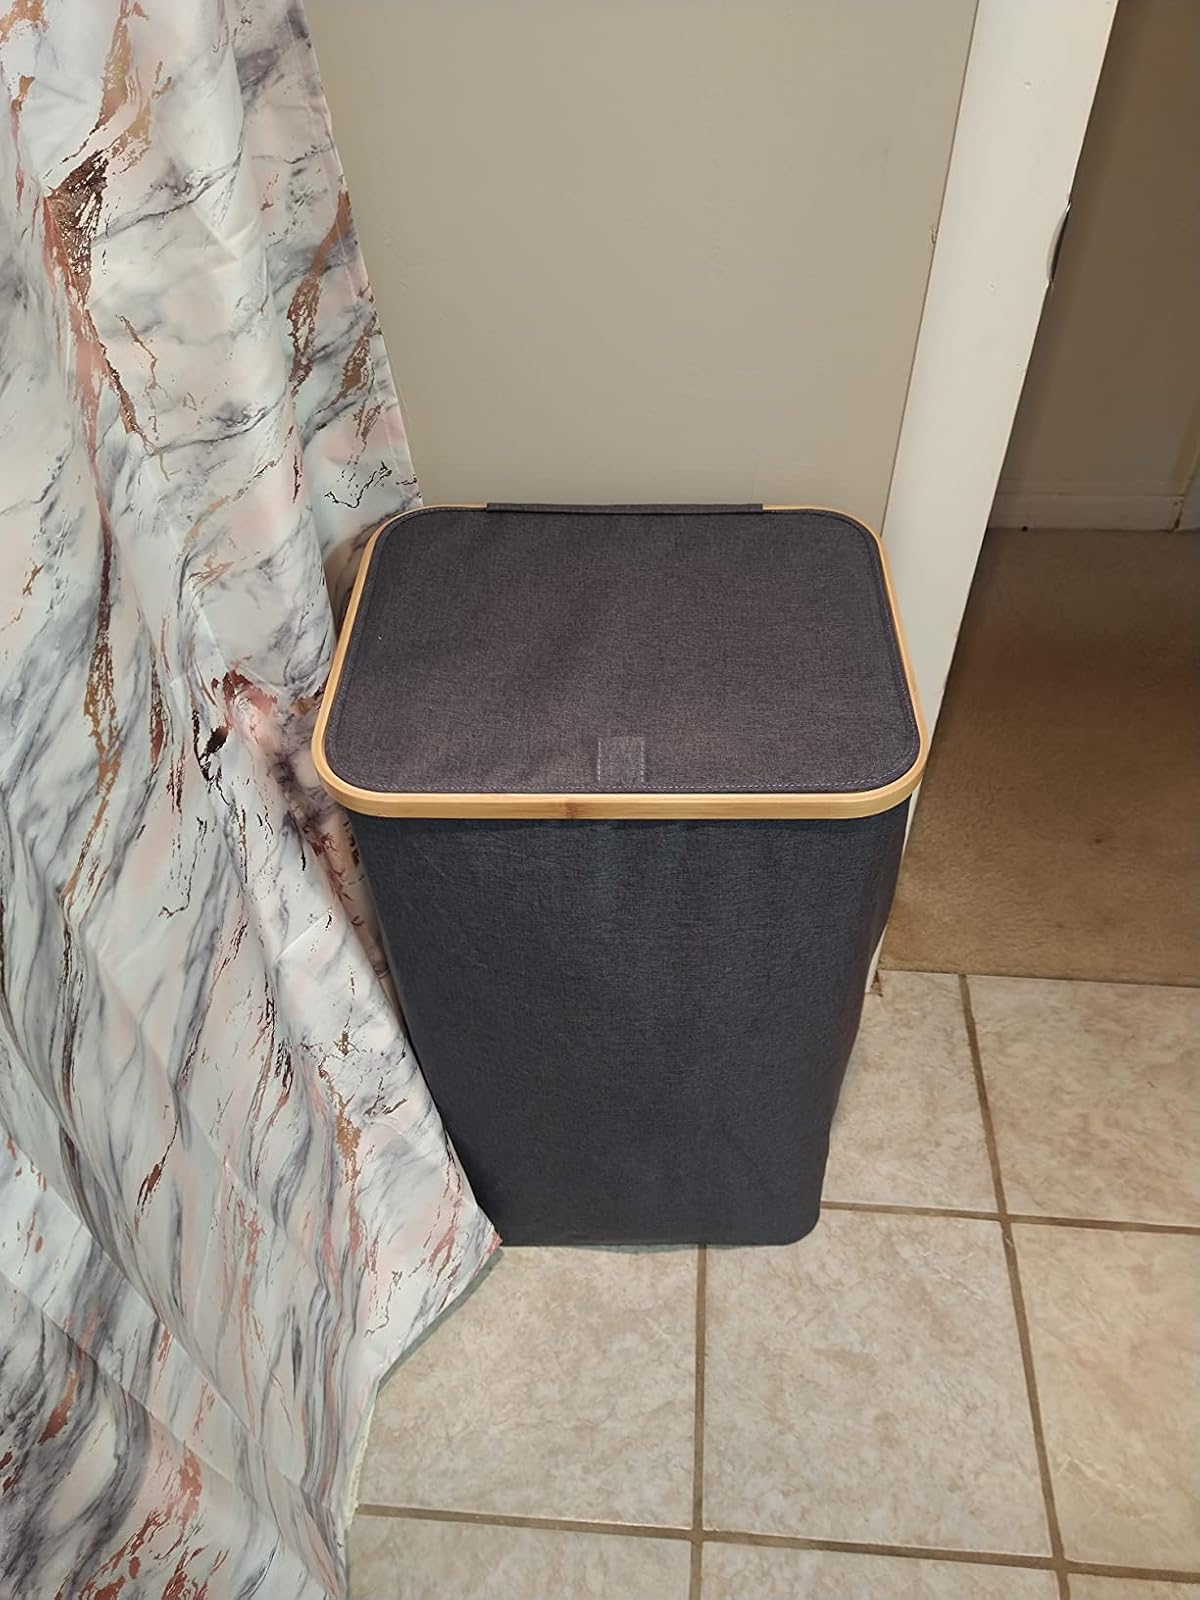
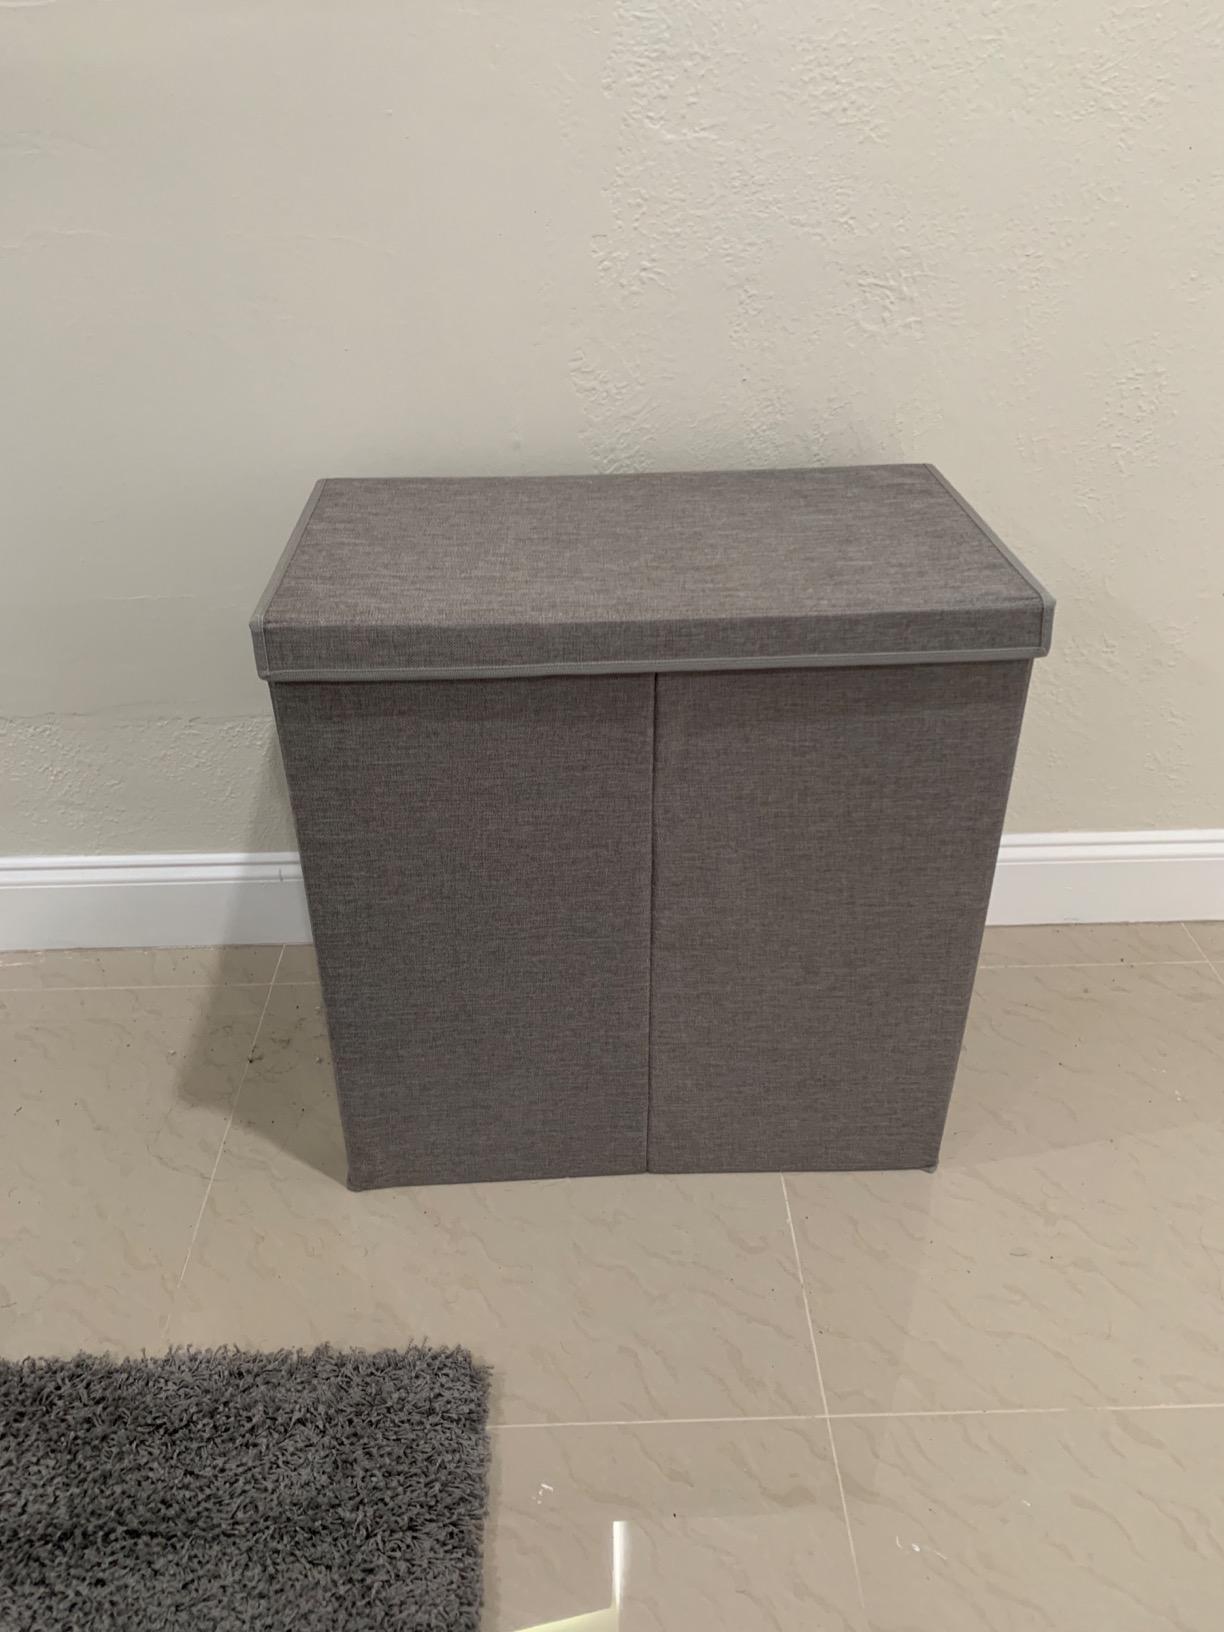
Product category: items_hamper
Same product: no